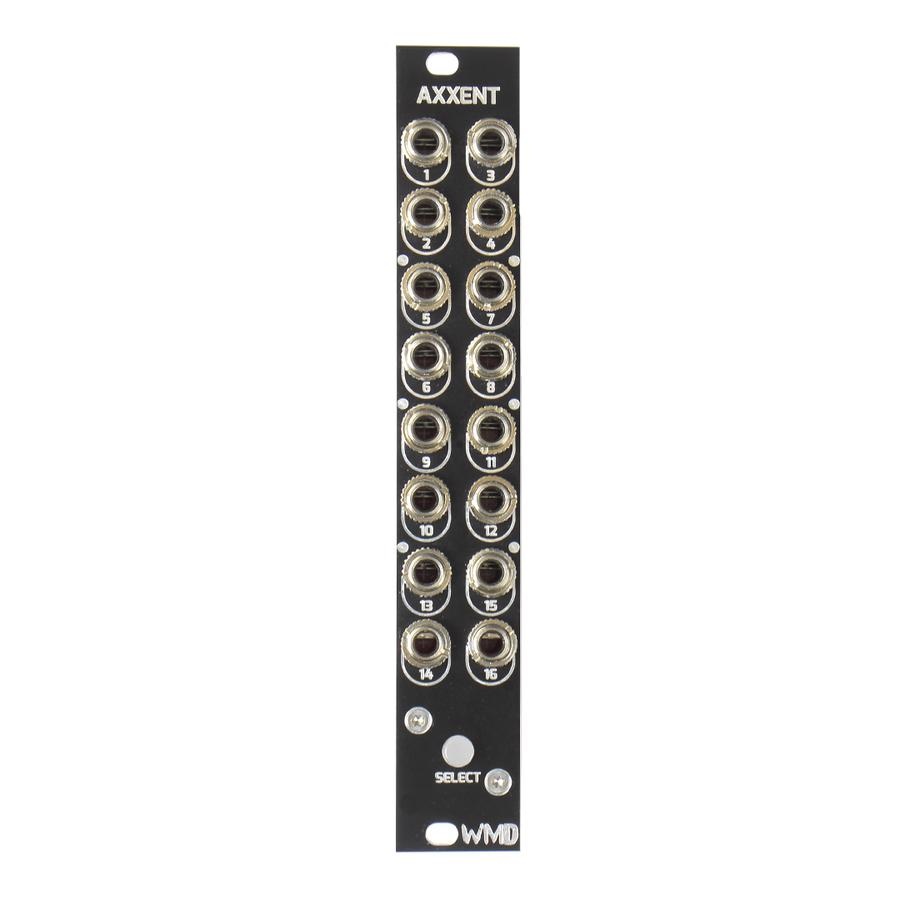
Axxent Metron Accent Expander
Brand: WMD
Description AXXENT is an expander module for the METRON trigger and gate sequencer and adds 16 "accent" gate outputs. Each track is specifically tied to METRON tracks, making it a very intuitive addition to any METRON sequencing ecosystem. Use AXXENT to send signals to additional envelopes, slews, drum accents, and other gate triggered functions. METRON will need its Firmware updated to support AXXENT. Get update HERE. QUICKSTART GUIDE PDF Only one AXXENT per METRON can be used. 16 additional gate outputs for METRON Accent tracks are tied to Metron tracks for ultimate inuitivity. Get back tracks once used for accents! Integrated user interface with METRON Easy to program and learn Fast tactile interface SPECS Dimensions: Width: 4HP (20.32mm) Height: Eurorack 3U (128.5mm Panel, 112mm PCB behind panel) Depth Including Cables: 43mm Power: 16 pin Eurorack standard power cable Reverse Polarity Protected Do not connect power to expansion headers. Typical Power Consumption: +12V: 40mA, -12V: 0mA Channel Outputs: 1-16: 470 ohm Impedance, 0V or 10V Logic High Channels are simultaneously updated. Regulatory: RoHS, CE, & WEEE Compliant Made with Lead Free solder and processes
Category: Arts & Entertainment > Hobbies & Creative Arts > Musical Instrument & Orchestra Accessories > Percussion Accessories > Electronic Drum Modules > Control Modules